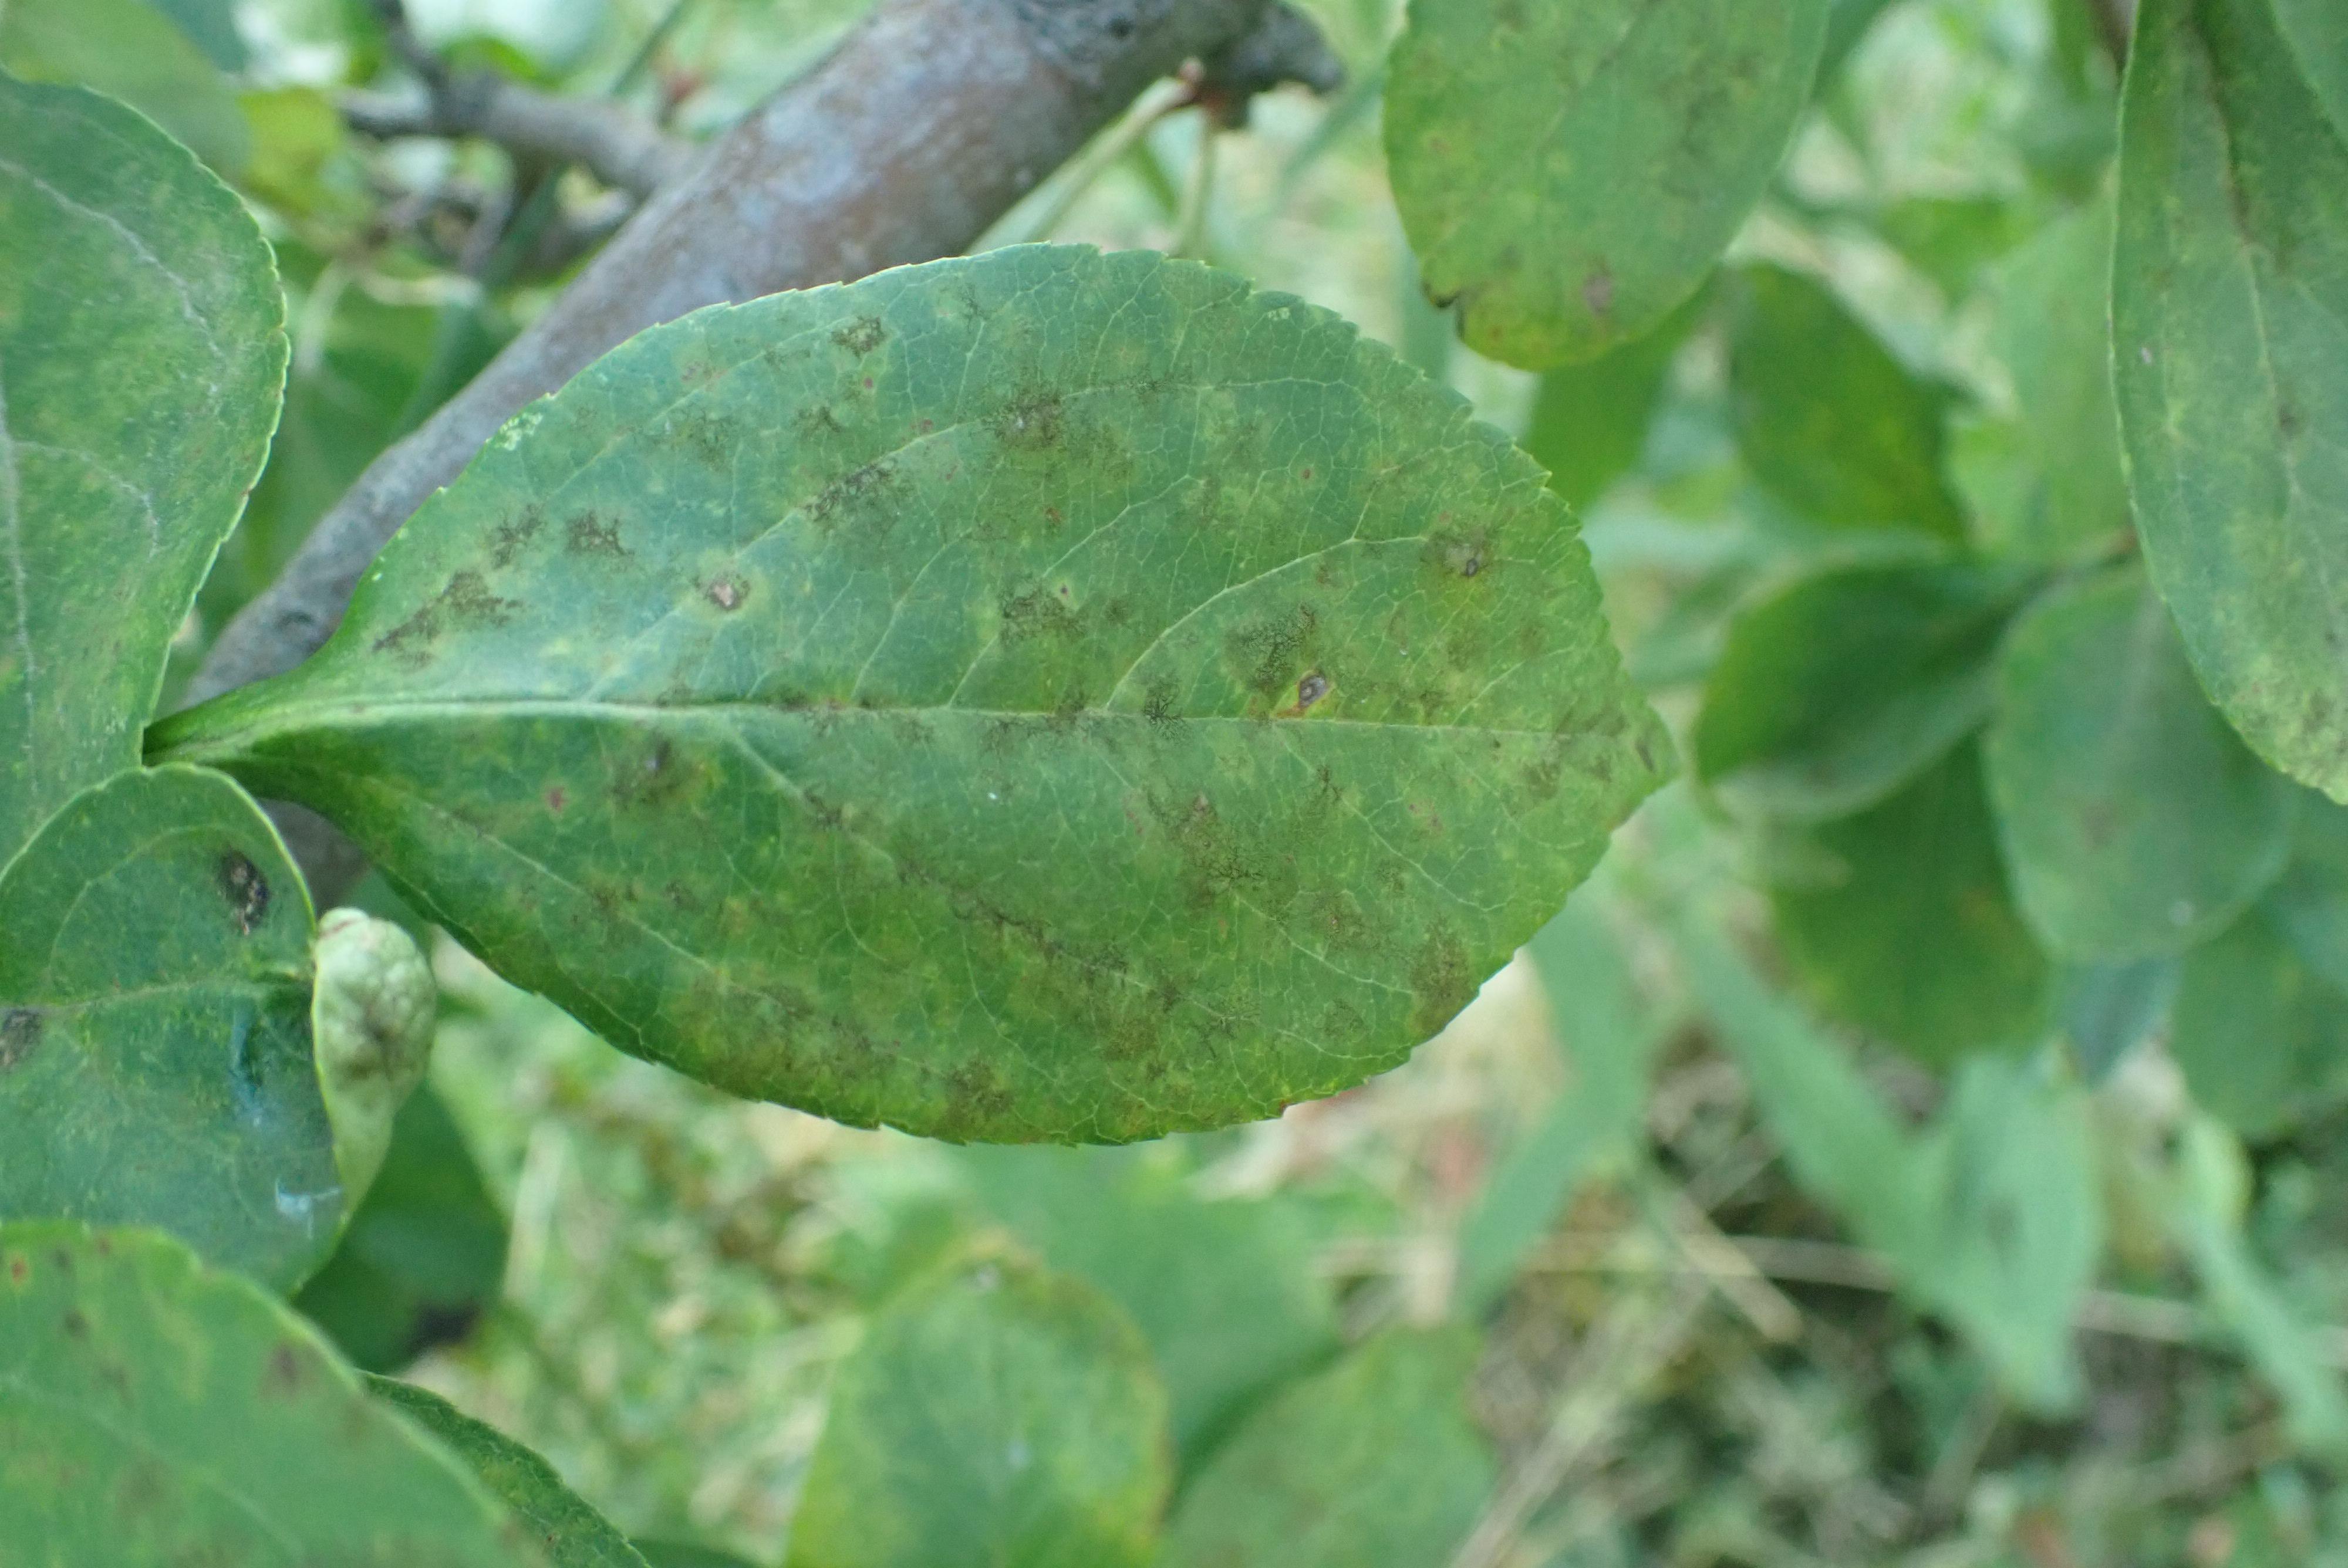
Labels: scab